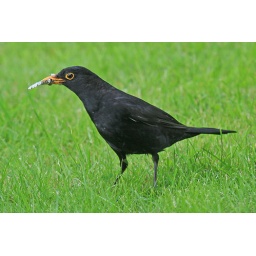
This bird discovered that were moths in the grass round my moth trap. A Peppered Moth is prominent.